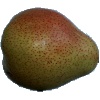
Label: pear_forelle